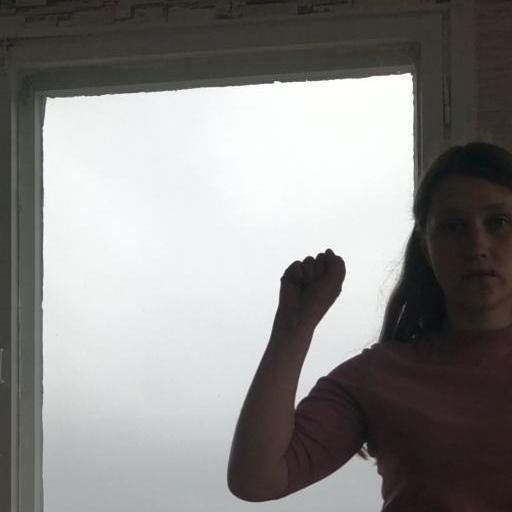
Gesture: fist